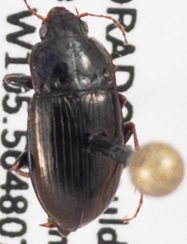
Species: Amara quenseli
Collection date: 2022-08-23
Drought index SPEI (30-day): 0.47
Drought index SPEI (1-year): -0.62
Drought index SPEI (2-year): -0.54